Craig Pittman (writer)

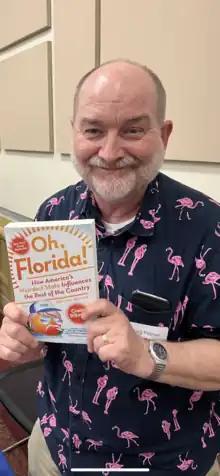

Craig Pittman is an American journalist and an author of books mostly about Florida. He was a reporter and columnist for the "Tampa Bay Times" for thirty-one years before becoming a weekly columnist for the "Florida Phoenix". He is co-host of the podcast entitled "Welcome to Florida" and issues a weekly newsletter entitled "Oh Florida!, the Newsletter". An award winning series of articles he co-authored was published as, "Paving Paradise". In 2020, the Florida Heritage Book Festival honored Pittman as a "Living Legend".